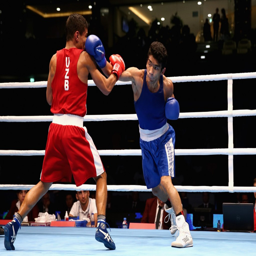
boxer , right , reached the final of the lightweight category